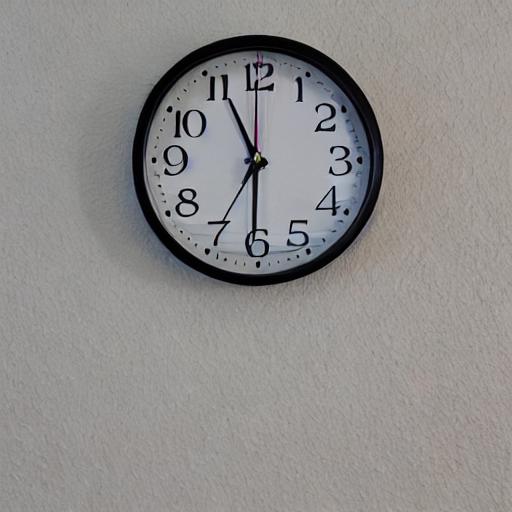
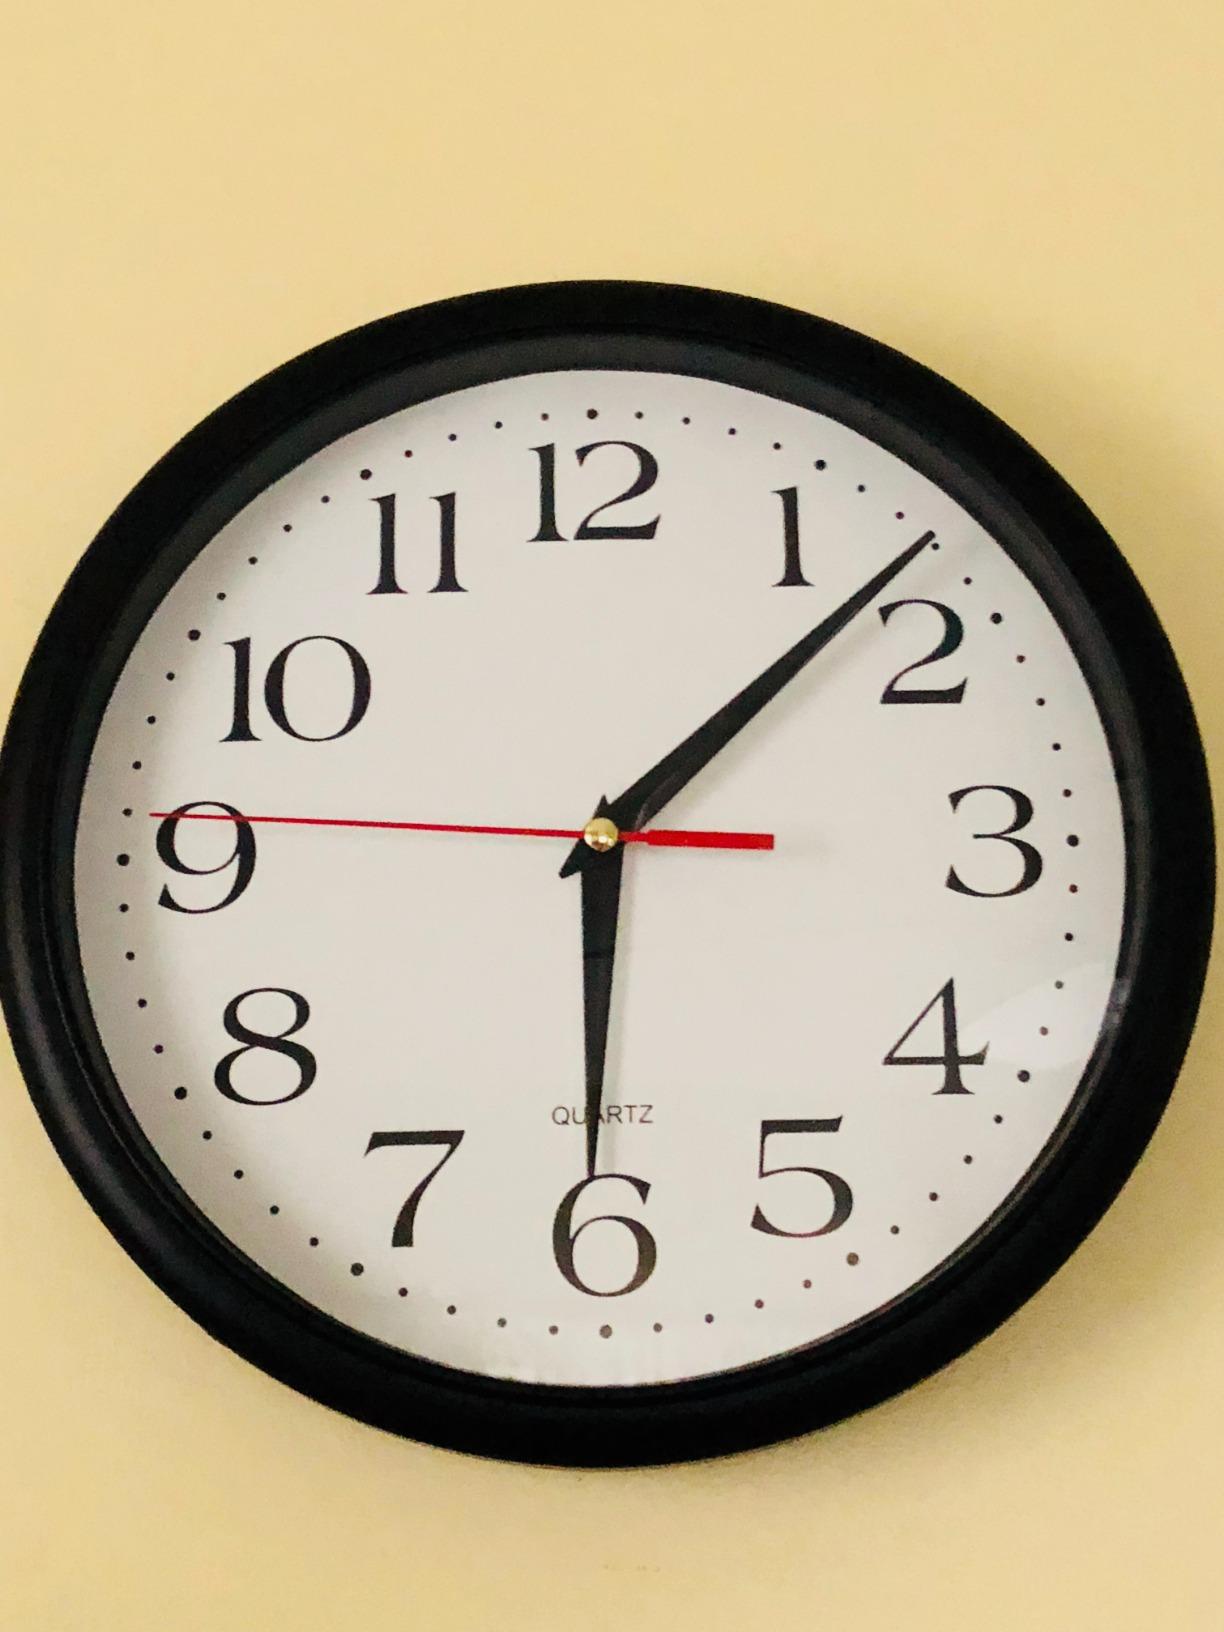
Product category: clock
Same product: no